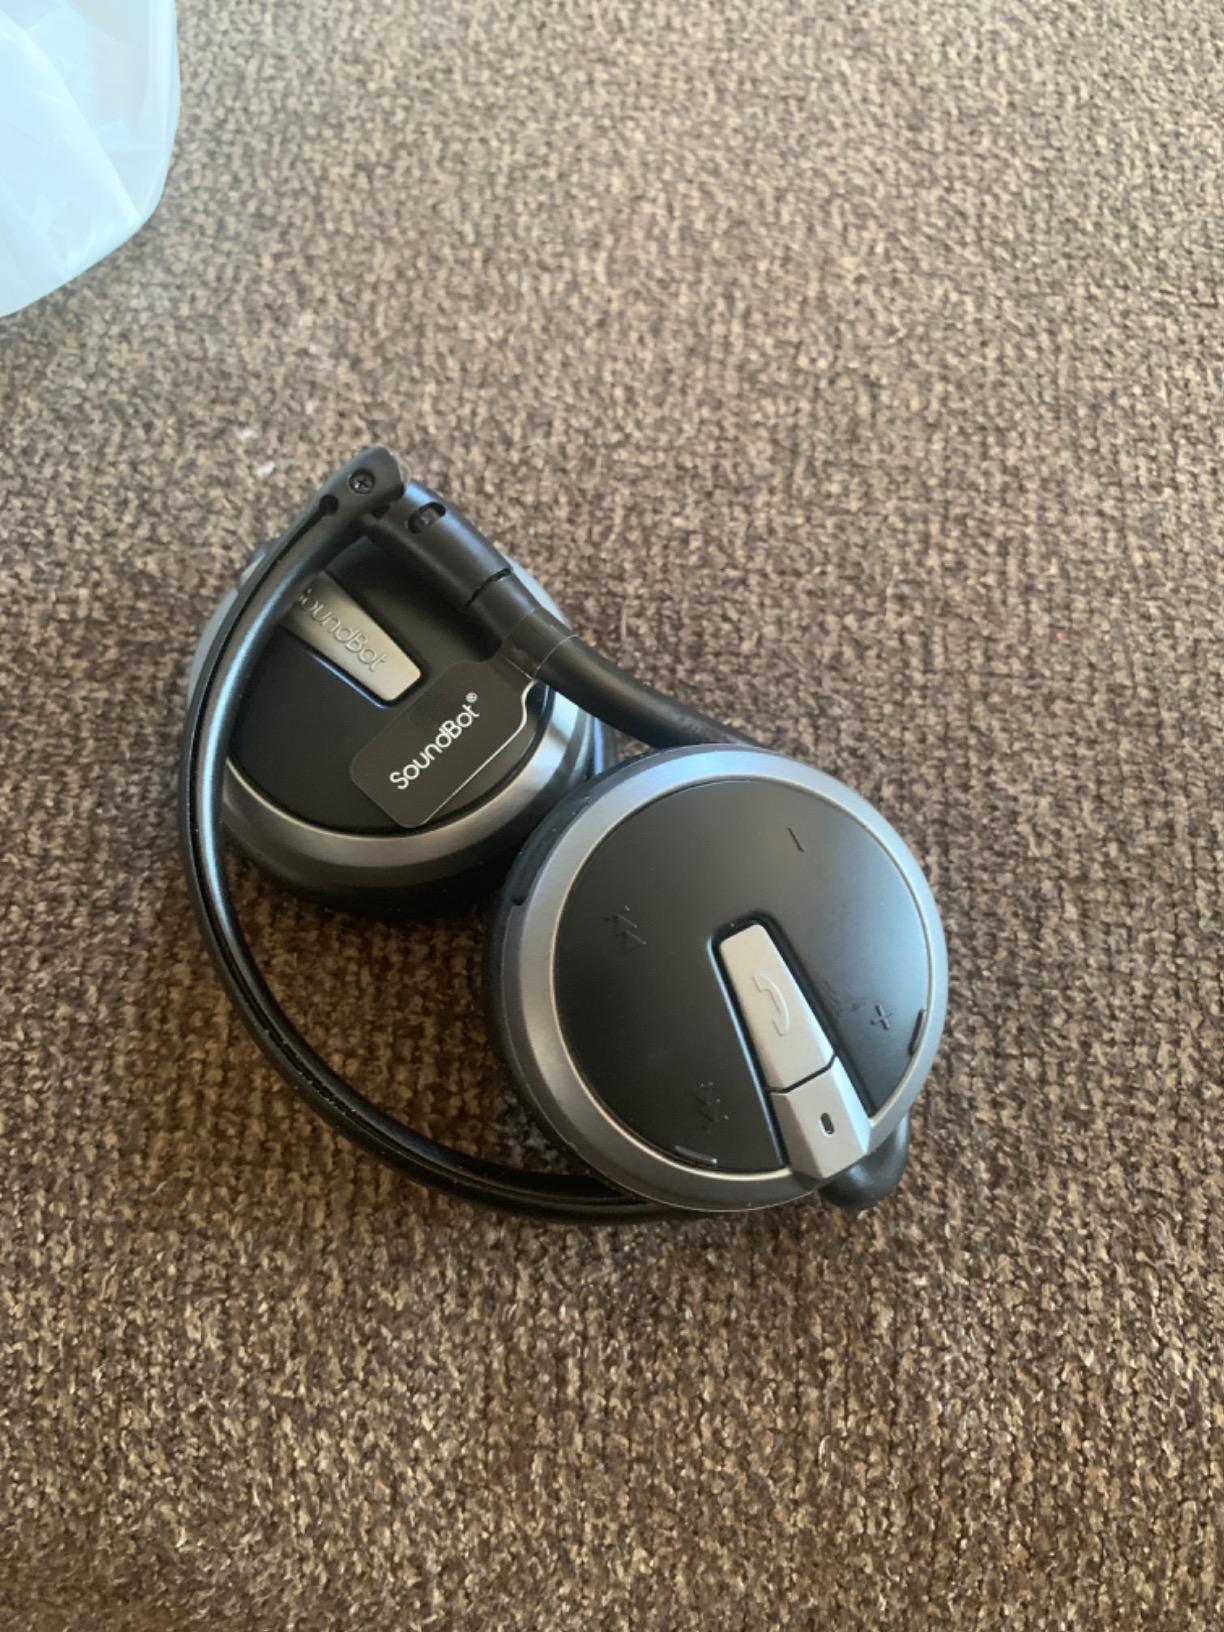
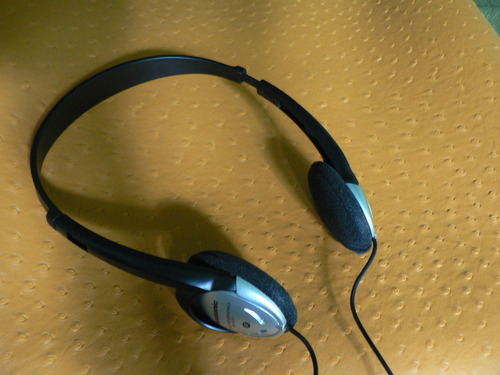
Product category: headphones
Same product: no